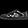
Label: Sneaker